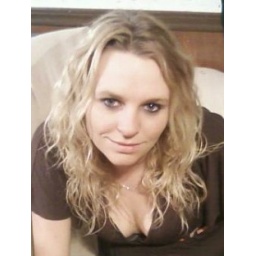
cute pic in brown shirt